Zoia Ceaușescu

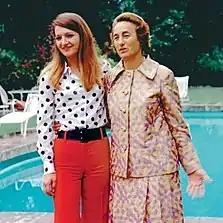
Zoia with her mother Elena in 1978

Zoia Ceaușescu studied at High School nr. 24 (now ) in Bucharest and graduated in 1966. She then continued her studies at the Faculty of Mathematics, University of Bucharest. She received her Ph.D. in 1977 with thesis "On Intertwining Dilations" written under the direction of Ciprian Foias. Ceaușescu worked as a researcher at the Institute of Mathematics of the Romanian Academy in Bucharest starting in 1974. Her field of specialization was functional analysis. Allegedly, her parents were unhappy with their daughter's choice of doing research in mathematics, so the Institute was disbanded in 1975. She moved on to work for Institutul pentru Creație Științifică și Tehnică (INCREST, Institute for Scientific and Technical Creativity), where she eventually started and headed a new department of mathematics. In 1976, Ceaușescu received the Simion Stoilow Prize for her outstanding contributions to the mathematical sciences.